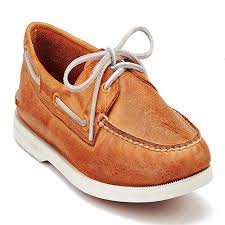
Label: Boat